Metropolitan Life Insurance Company Tower

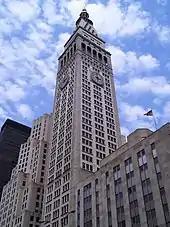

The building's tower is located at the northwest corner of the block, at Madison Avenue and 24th Street, with the address 5 Madison Avenue. The tower rises to its pinnacle. It has a footprint measuring north-south along Madison Avenue and west-east on 24th Street. This gives the tower a height-to-width ratio of 8.25:1. The Metropolitan Life Tower is modeled after St Mark's Campanile in Venice, Italy. The tower is older than its model, since St Mark's Campanile had collapsed in 1902 and was replaced in 1912; it is also more than twice as large as St Mark's Campanile.